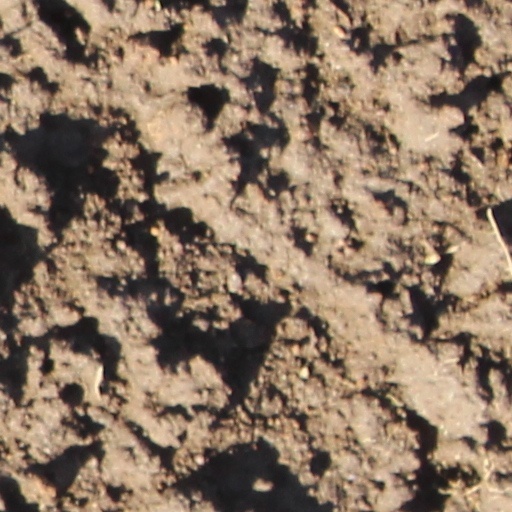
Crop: wheat